North Macedonia national football team

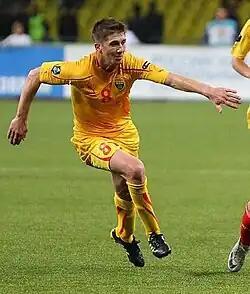
Veliče Šumulikoski

Macedonia was placed in Group B for the Euro 2012 qualifiers alongside Russia, Slovakia, Republic of Ireland, Armenia and Andorra. In the lead up to the qualifiers, an under-strength Macedonia side played friendlies against Azerbaijan, Romania, and Malta, winning the first two 3–1 and 1–0 respectively, and tied 1–1 against Malta later the summer.